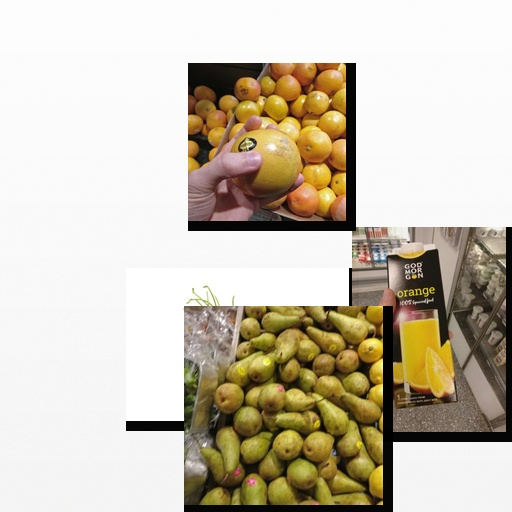
Food items: spiny_gourd, pear, red_grapefruit, orange_juice